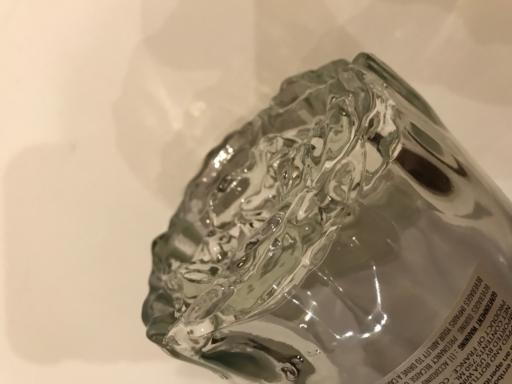
Waste category: glass